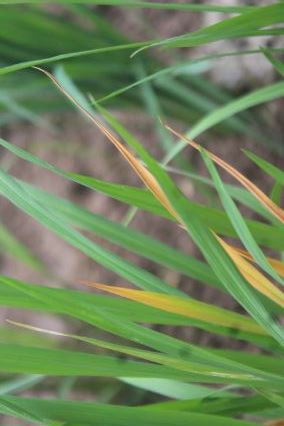
Disease: Tungro